RAF Haverfordwest

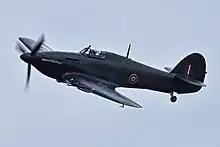
Hawker Hurricane IIc ‘PZ865 ZY-V’, an example of those used by 516 Sqn

No. 7 (Coastal) Operational Training Unit RAF arrived on the 4 January 1944, from RAF Limavady. The unit was tasked with both ASV radar and Reconnaissance training. It operated with various aircraft: